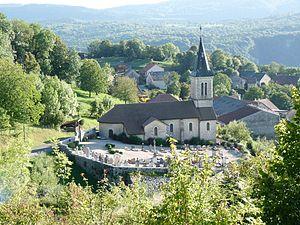
Prise du lacet qui arrive à Hostiaz
Plateau d'Hauteville est une commune nouvelle française résultant de la fusion — au 1ᵉʳ janvier 2019 — des communes de Cormaranche-en-Bugey, Hauteville-Lompnes, Hostiaz et Thézillieu, située dans le département de l'Ain en région Auvergne-Rhône-Alpes.
Hostiaz, est une ancienne commune française située dans le département de l'Ain en région Auvergne-Rhône-Alpes. Le 1ᵉʳ janvier 2019, elle devient commune déléguée de Plateau d'Hauteville.